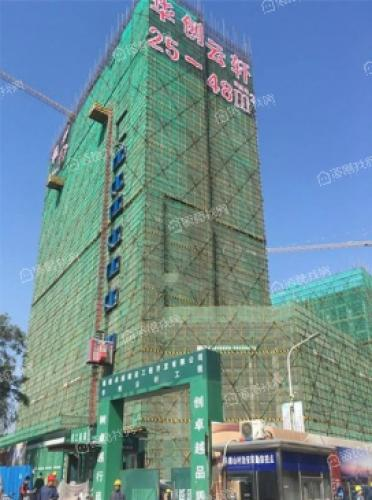
地标名称：华创云轩
所在城市：深圳市·龙岗区